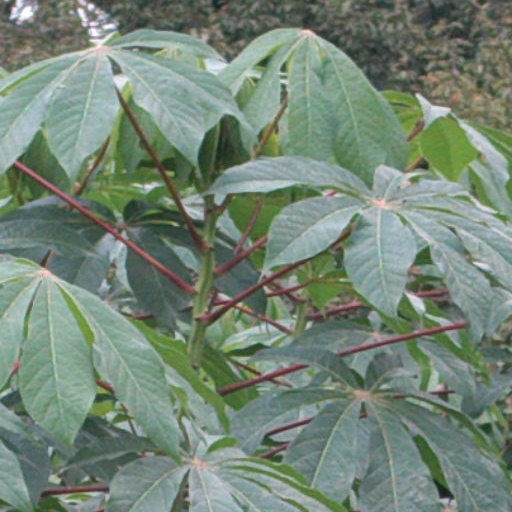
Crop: cassava